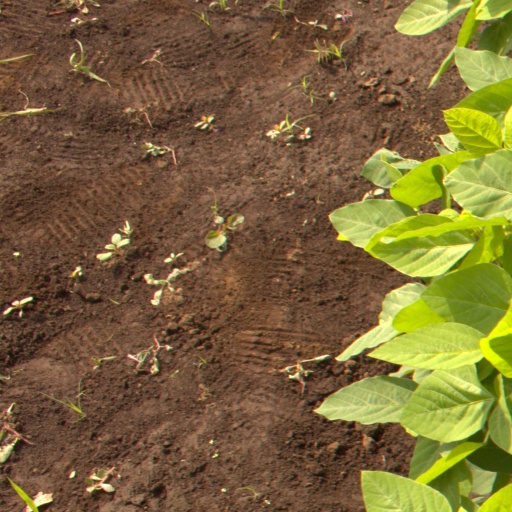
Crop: soybean